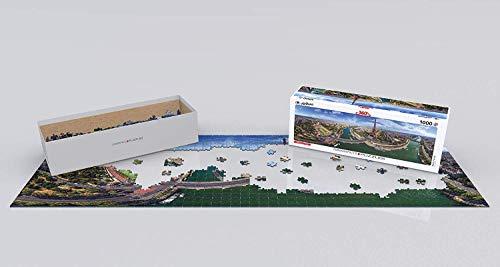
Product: EuroGraphics (EURHR Paris France 1000Piece Puzzle (Panorama) 1000Piece Jigsaw Puzzle
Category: Toys & Games | Puzzles | Jigsaw Puzzles
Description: Great Condition.
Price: $17.26
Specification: ProductDimensions:14x3.5x5inches|ItemWeight:1.37pounds|ShippingWeight:1.37pounds(Viewshippingratesandpolicies)|DomesticShipping:ItemcanbeshippedwithinU.S.|InternationalShipping:ThisitemcanbeshippedtoselectcountriesoutsideoftheU.S.LearnMore|ASIN:B078J42HSY|Itemmodelnumber:6010-5373|Manufacturerrecommendedage:9yearsandup